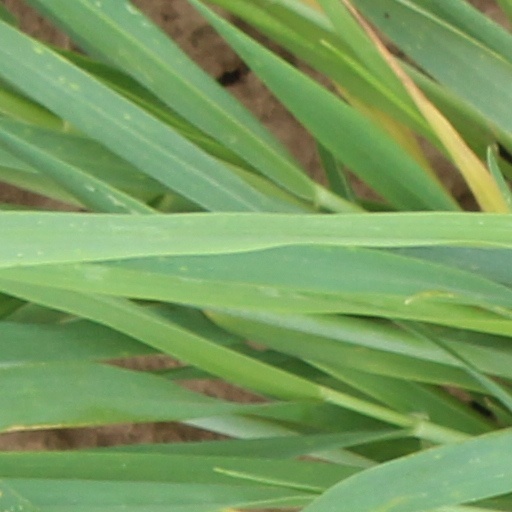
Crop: wheat